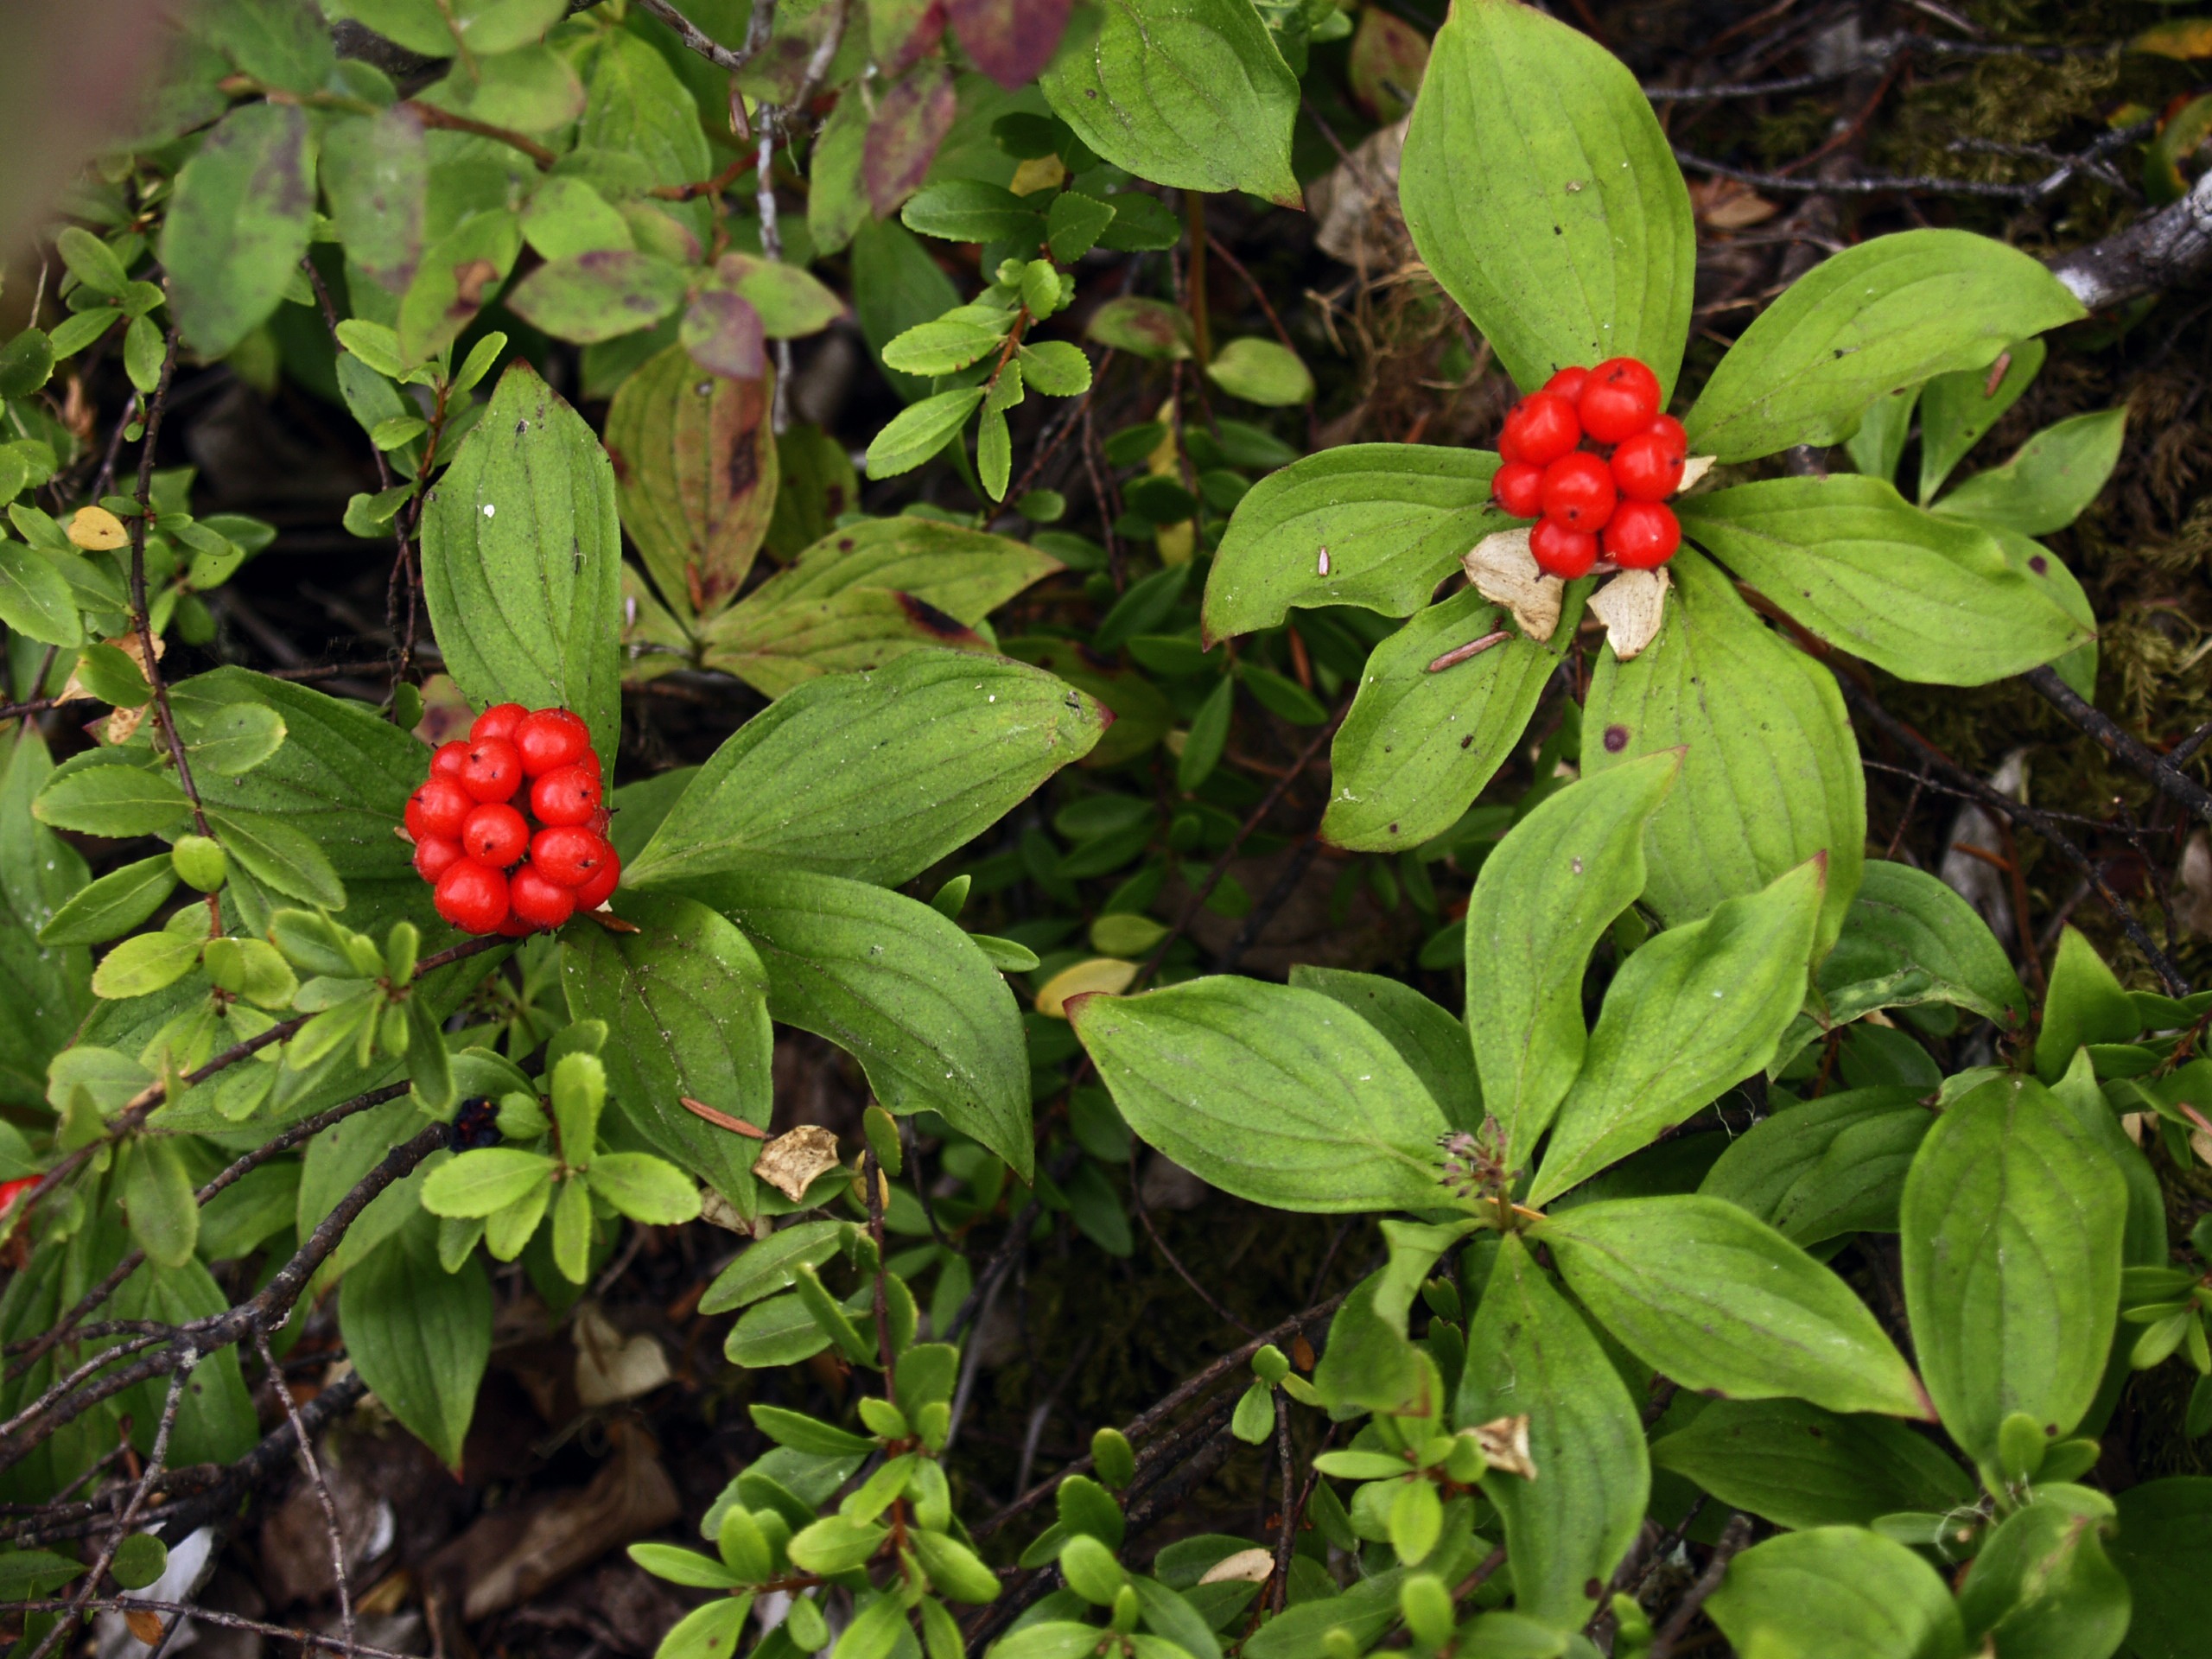
nature, forest, plant, berry, leaf, flower, floral, wild, environment, red, herb, produce, evergreen, botany, flora, plants, wildflower, flowers, shrub, flowering plant, lingonberry, land plant, arctostaphylos uva ursi